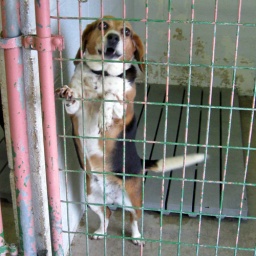
She is a return adoptionSupposedly turned in for barking, and eating her pooFriendly, good with dogs, cats and kids.